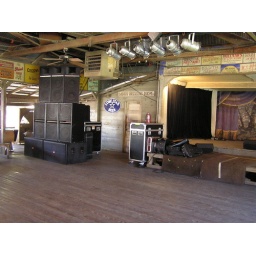
on the left side of the Gruene Hall stage. Lots of old signs all around the walls of the hall.